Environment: real
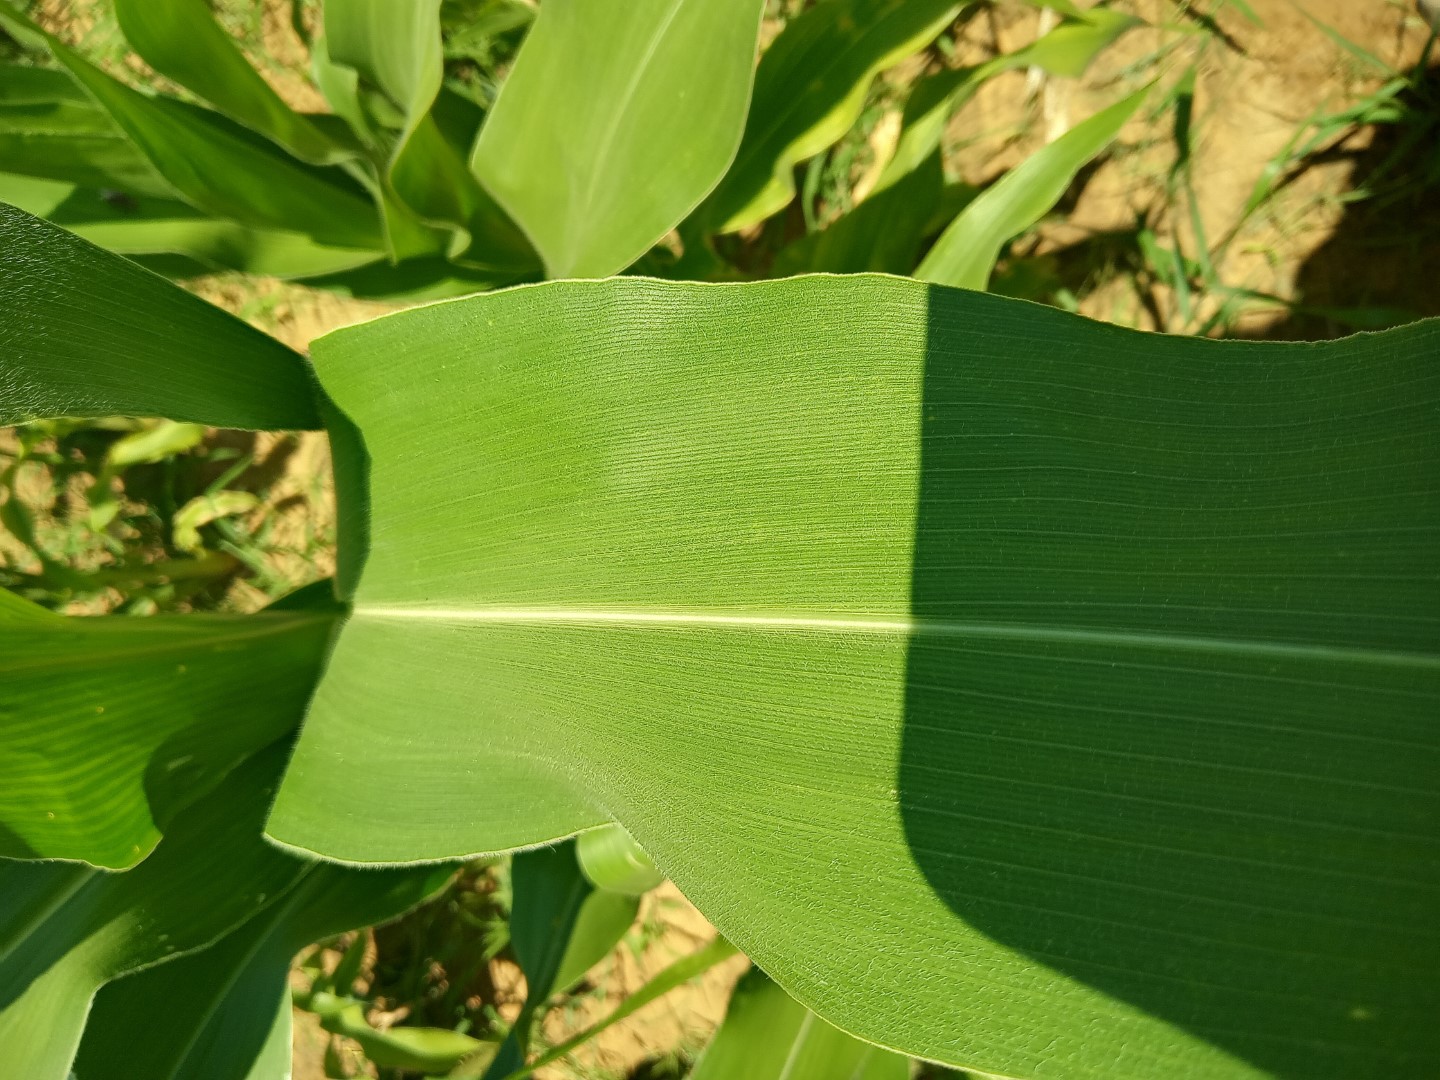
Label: healthy